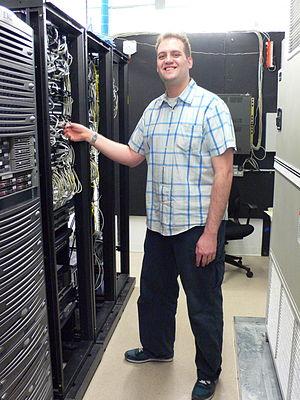
En informatique, le titre d'administrateur systèmes désigne la personne responsable des serveurs d'une organisation.